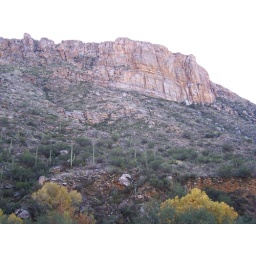
40 story rock wall in Sabino 12-07